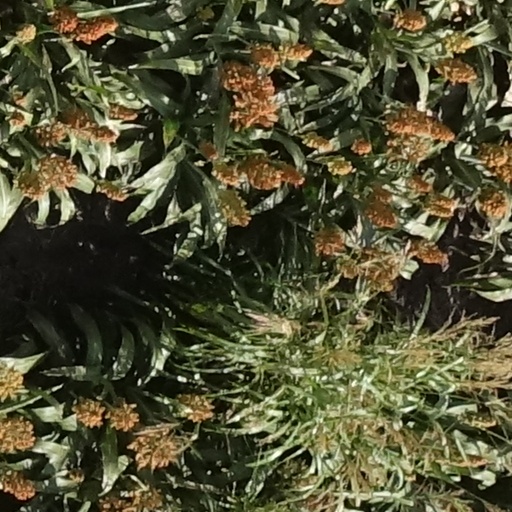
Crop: sorghum